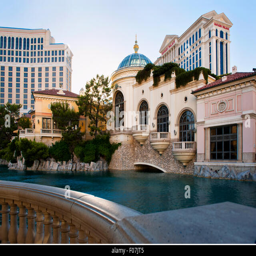
hotel and contemporary structure at dusk